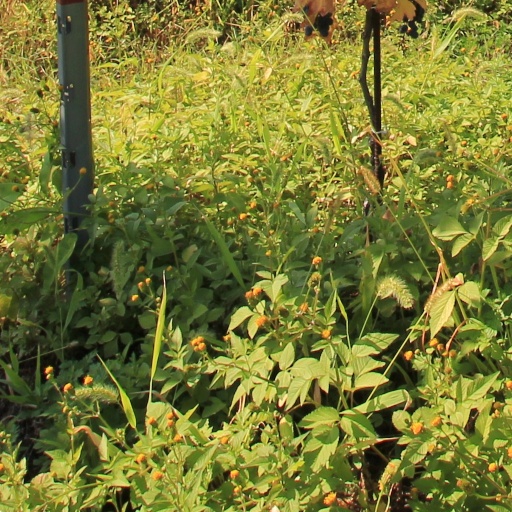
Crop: grape